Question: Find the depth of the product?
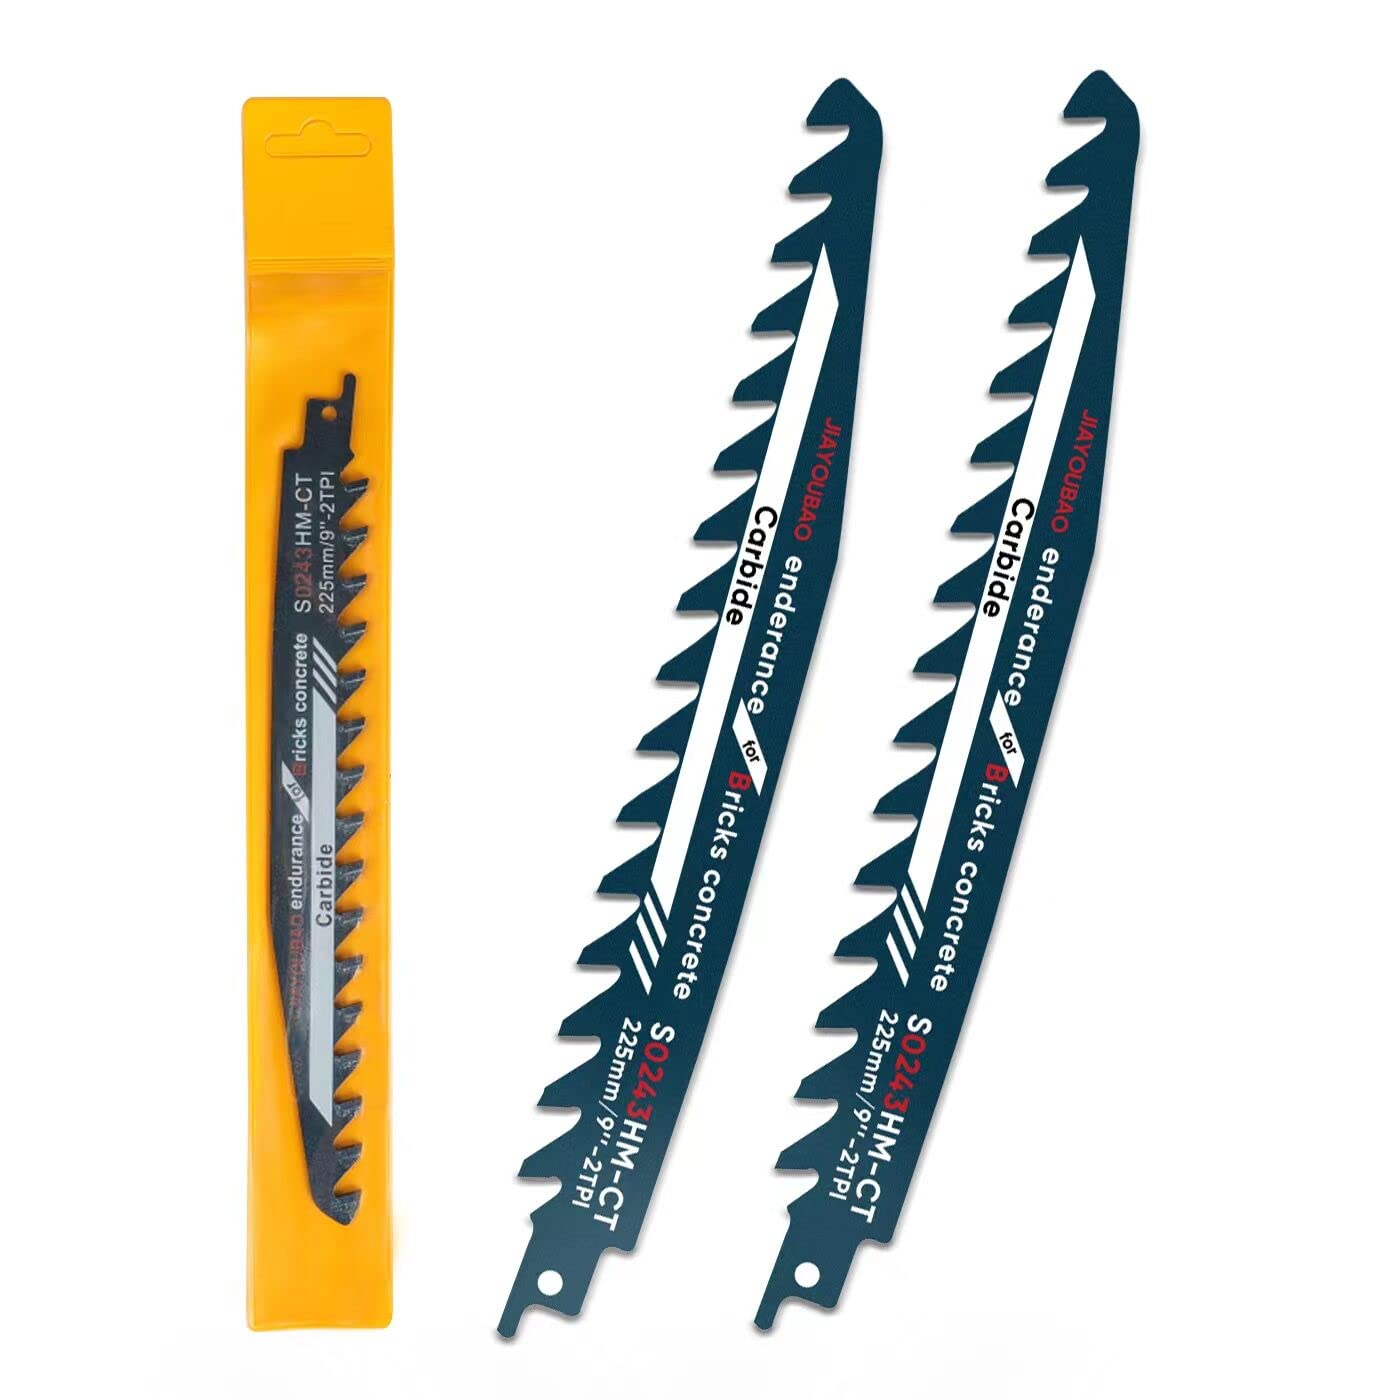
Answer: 225.0 millimetre